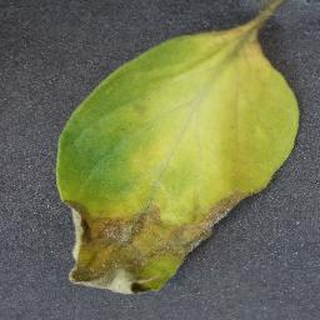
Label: tomato_late_blight